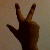
The image shows a hand gesture representing the number 3 in Indian Sign Language.